Society of Science, Letters and Art

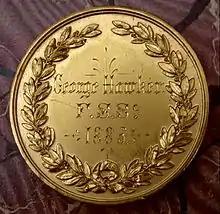
Gold medallion awarded to George Hawker, 1885

The Hon. Secretary was Dr Edward Albert Sturman, M.A., FRSL (1840–1899), and his wife was Lady Secretary. Sturman and his wife owned the Holland Road premises and the Society, and accepted all its profits, using Goold's name and rank as bait to impress and convince new paying members.